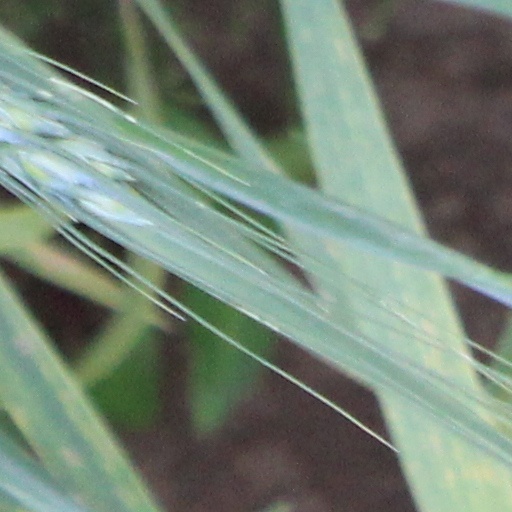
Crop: wheat